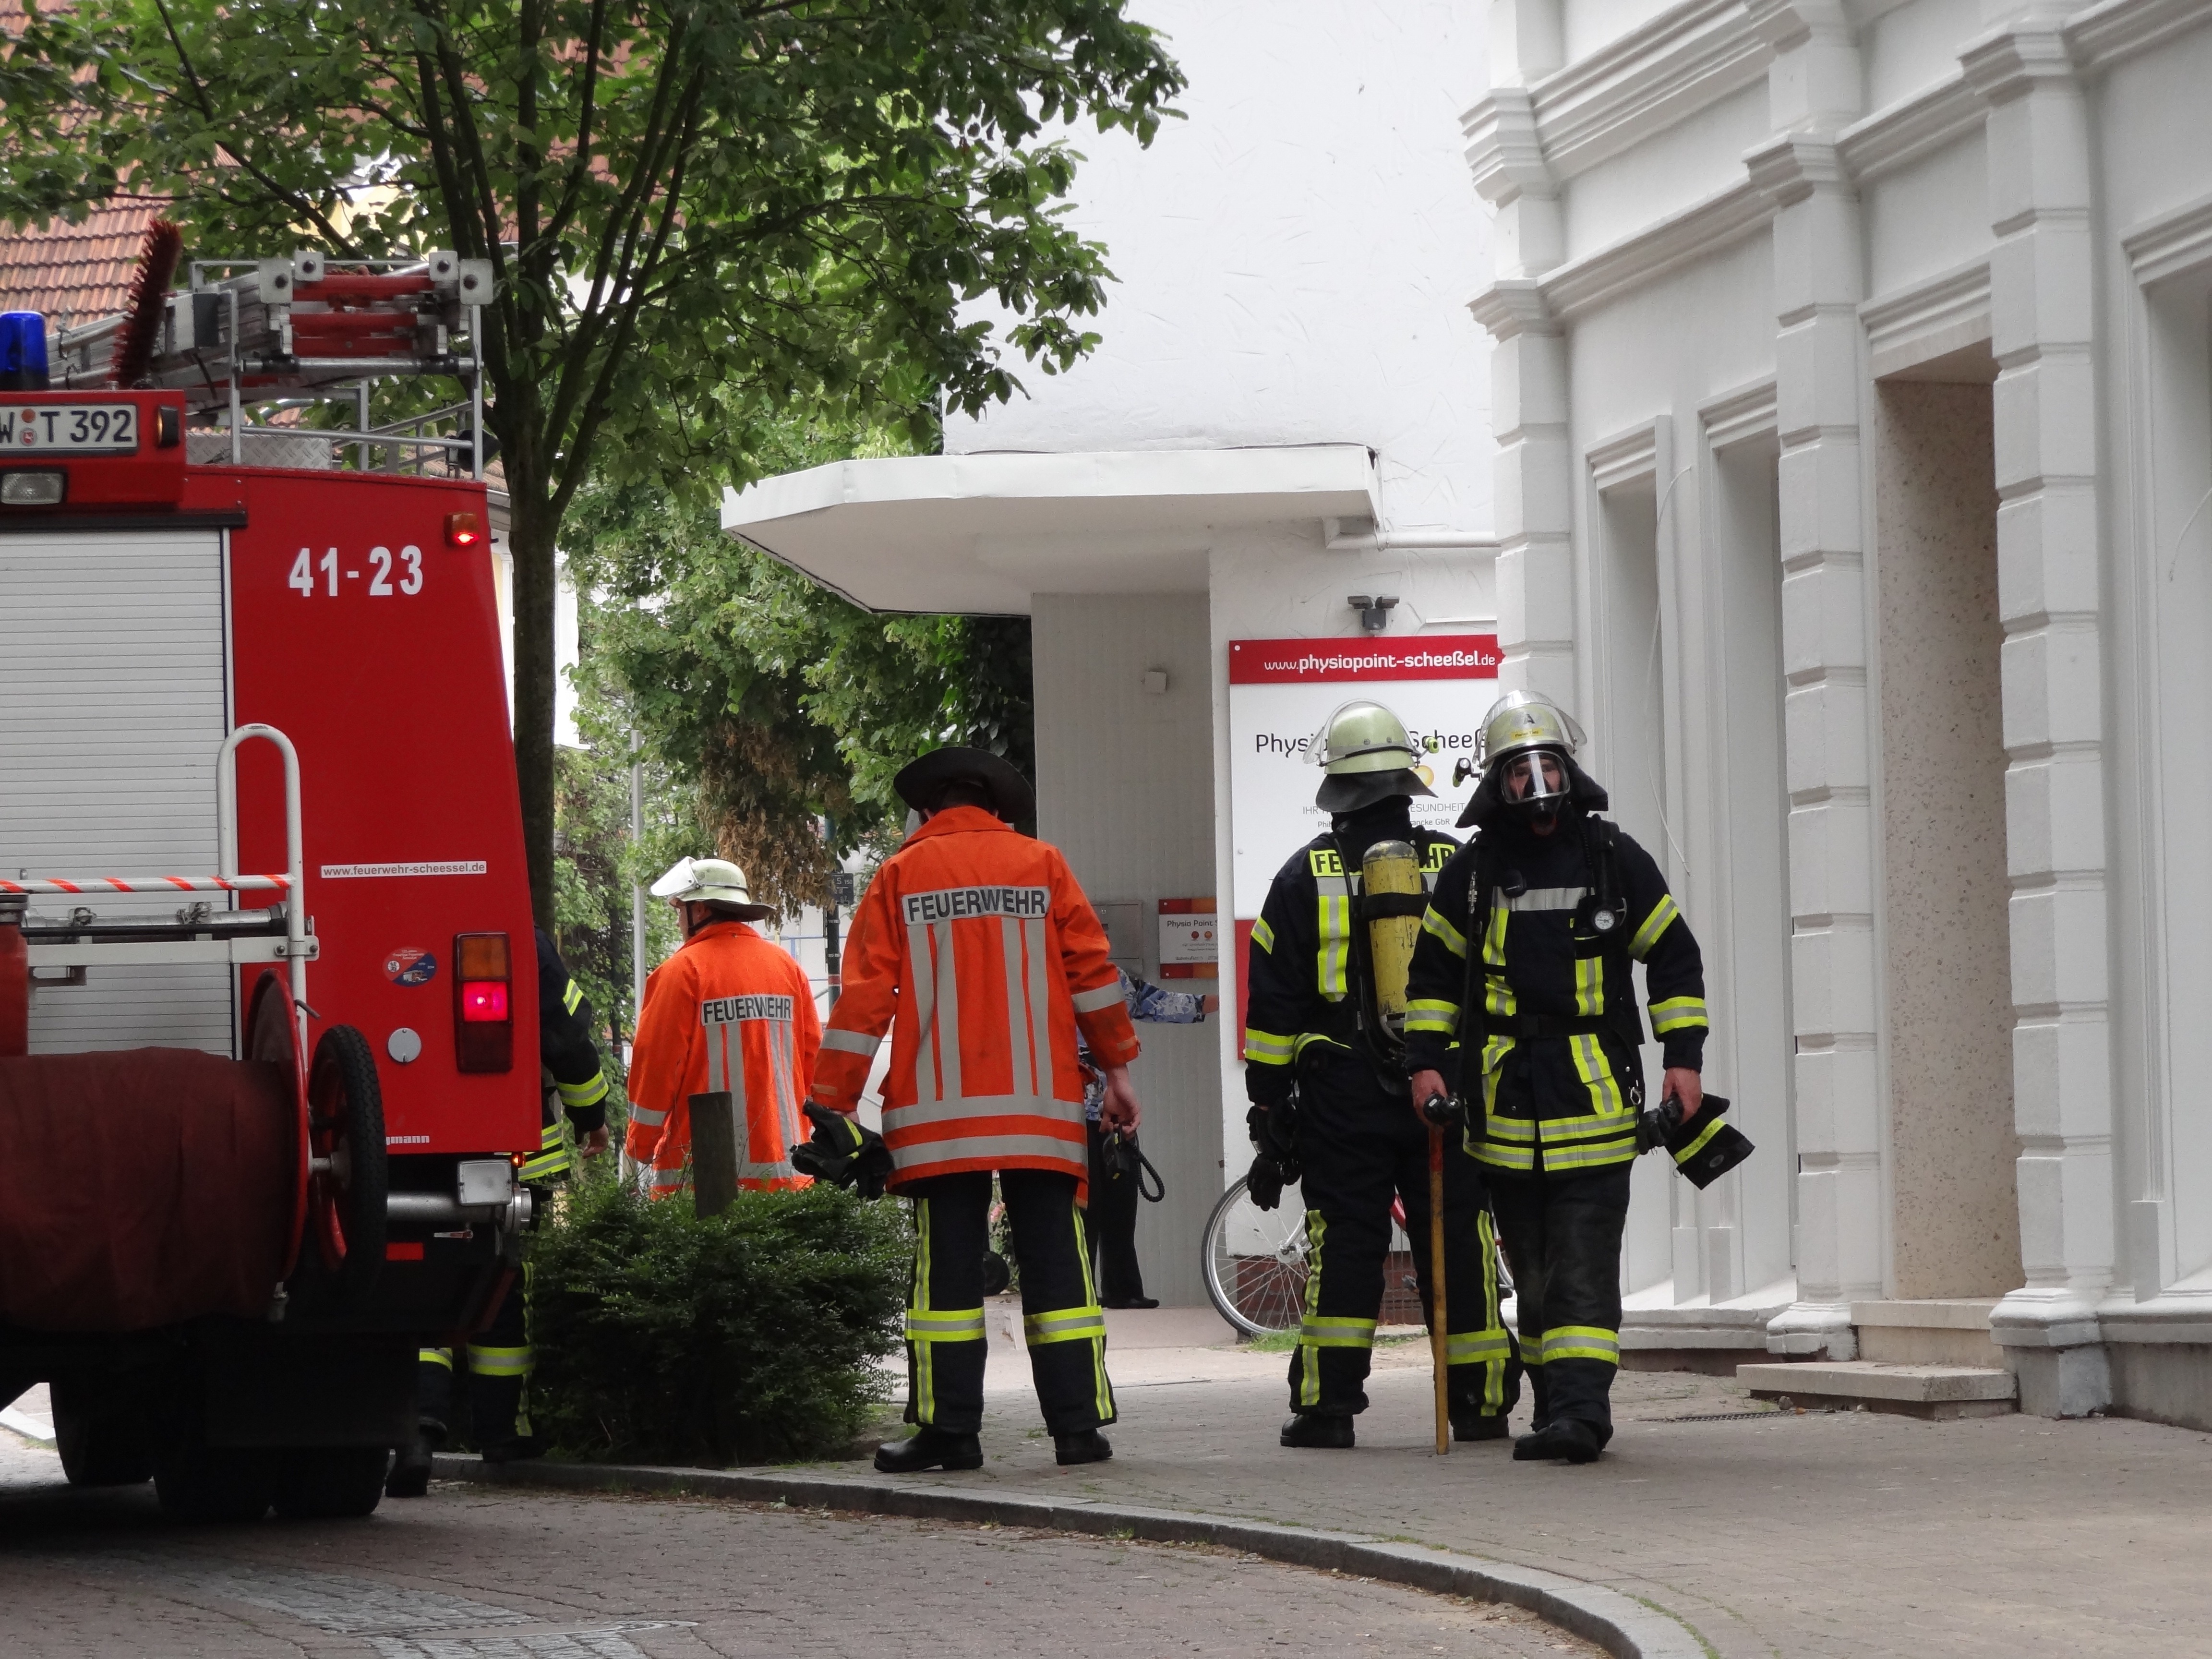
transport, vehicle, fire, emergency service, use, fire department, respiratory protection, fire fighter, firefighter, delete